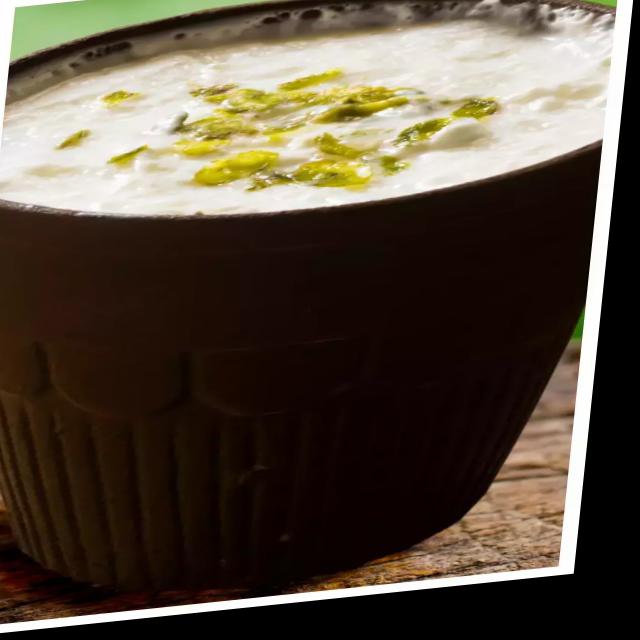
Dish: lassi